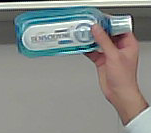
Product: sensodyne_mouthwash